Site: brandenburg
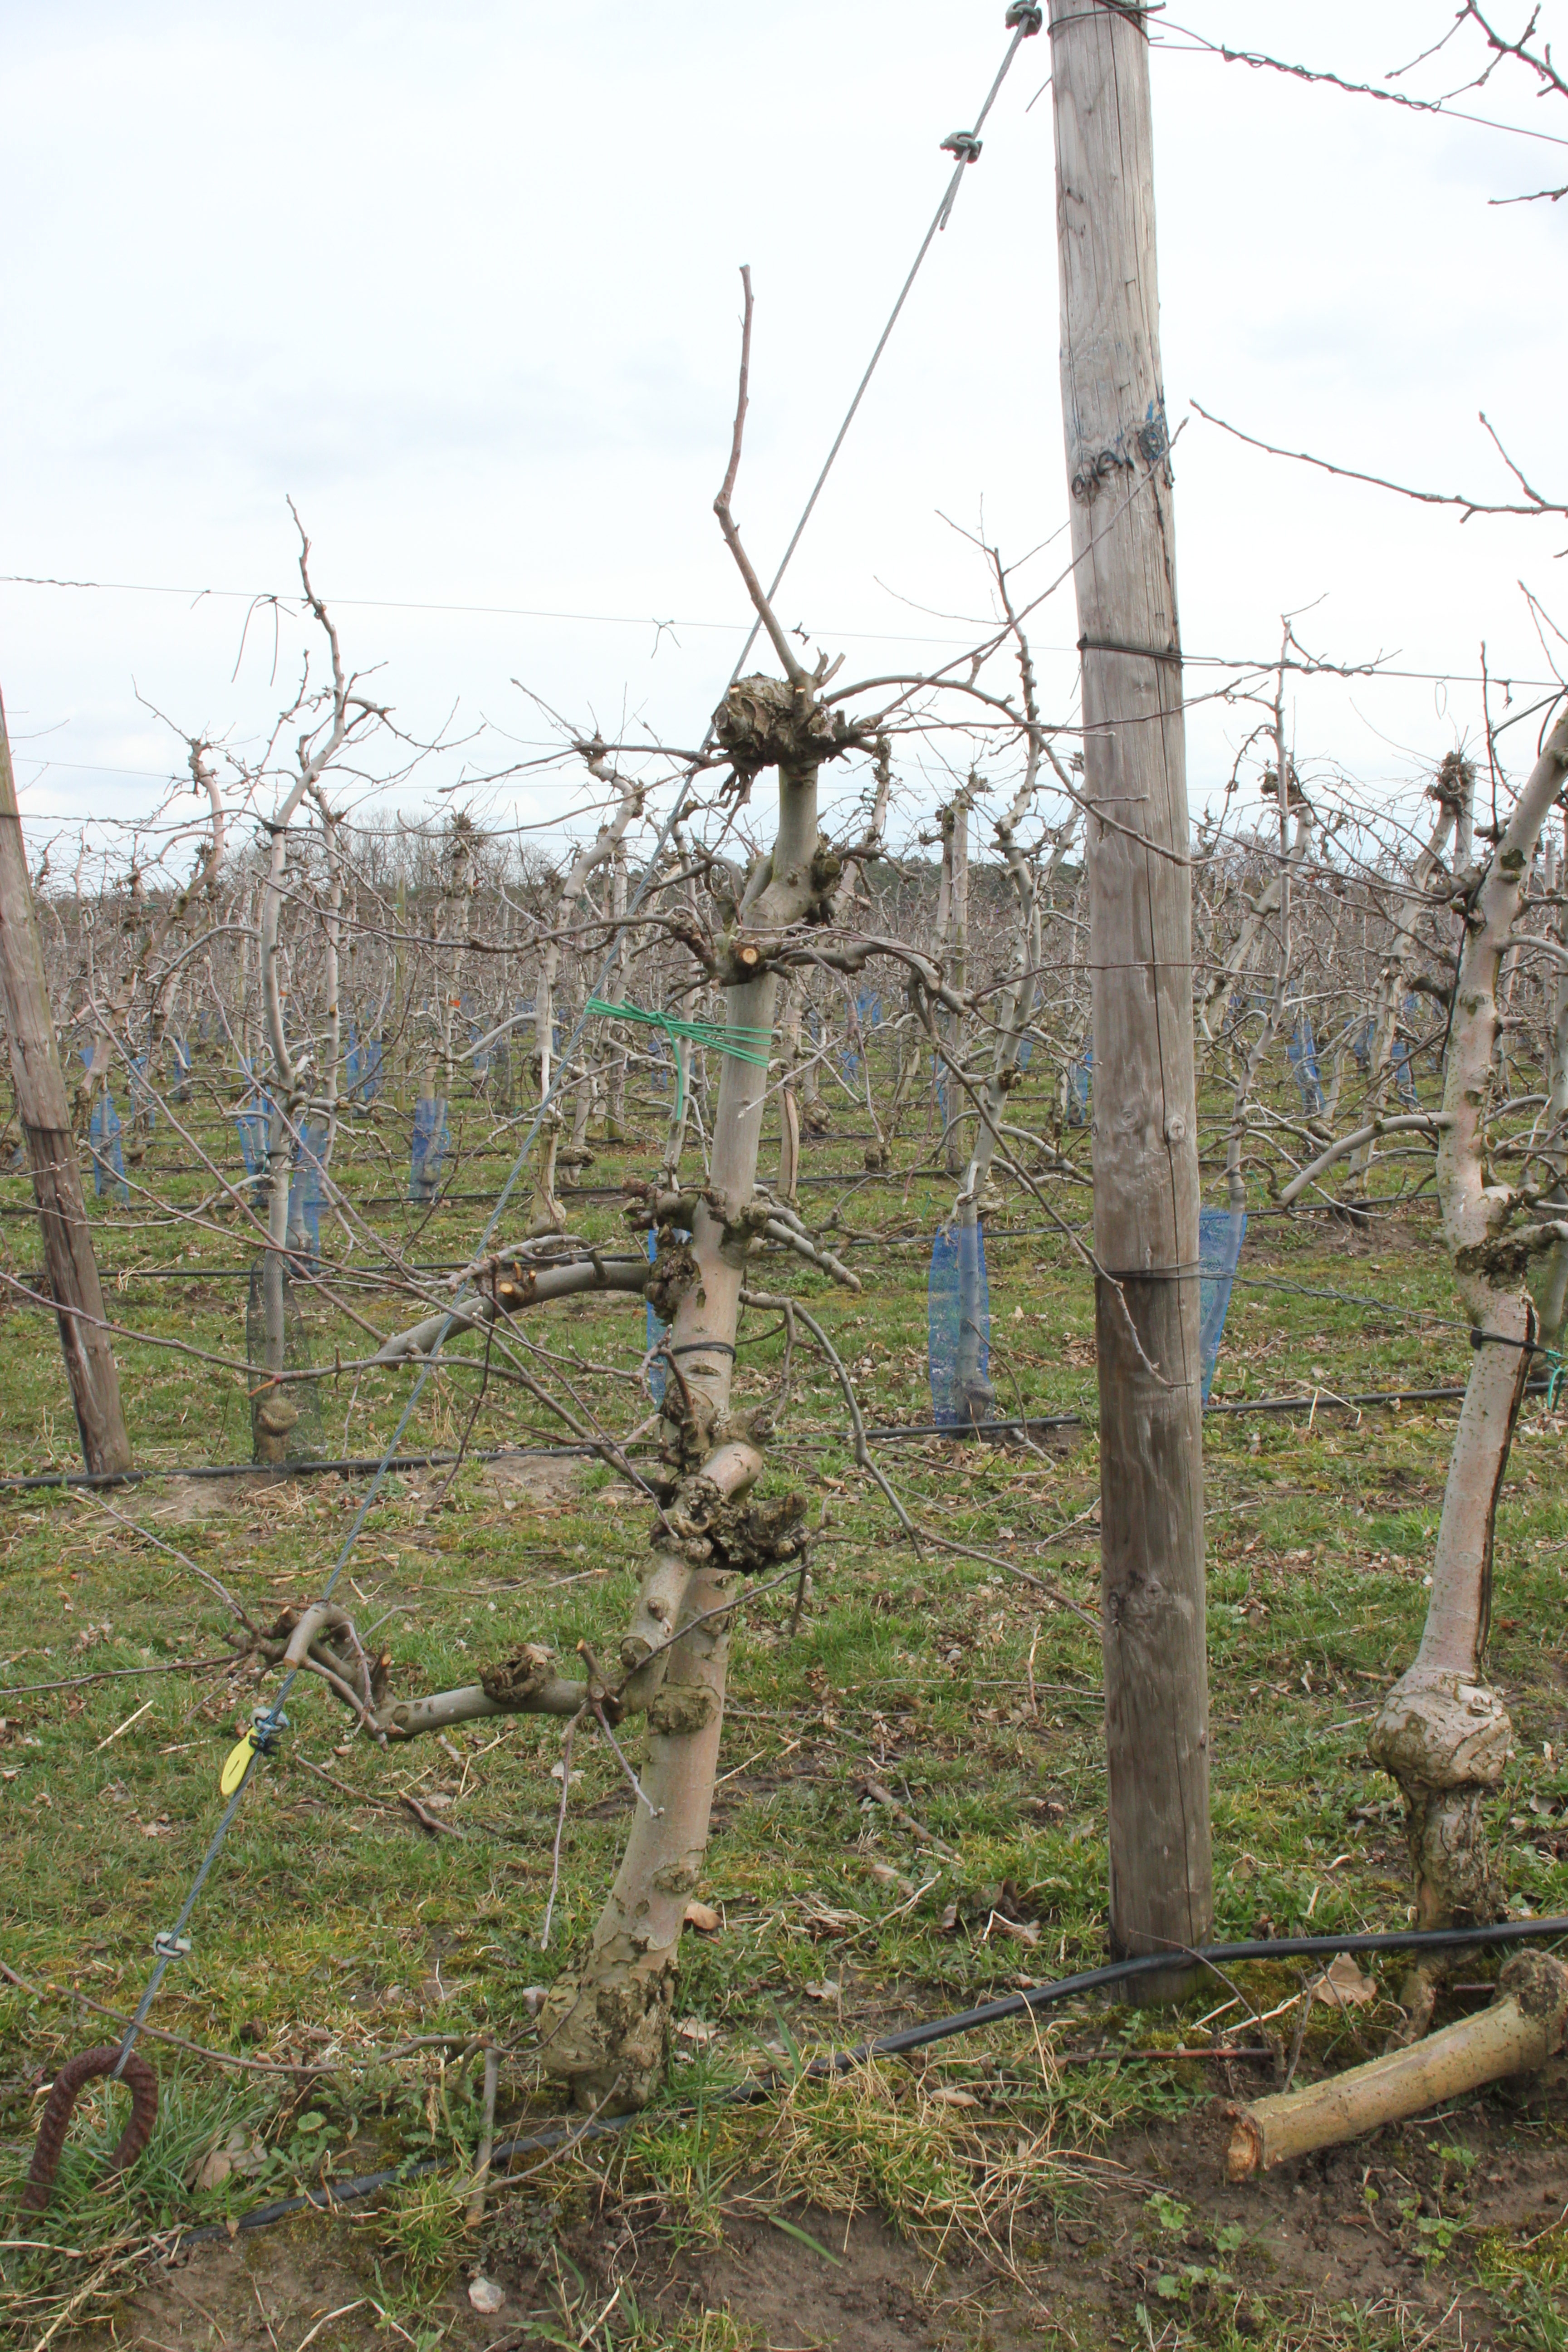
Growth stage (BBCH 01): Bud development